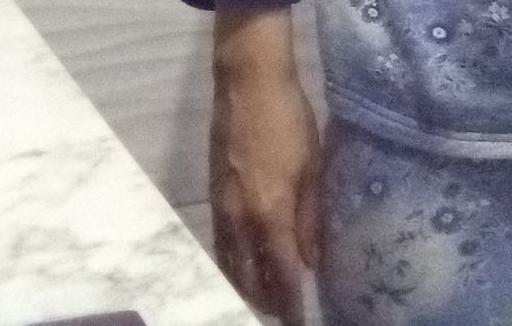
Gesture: no_gesture